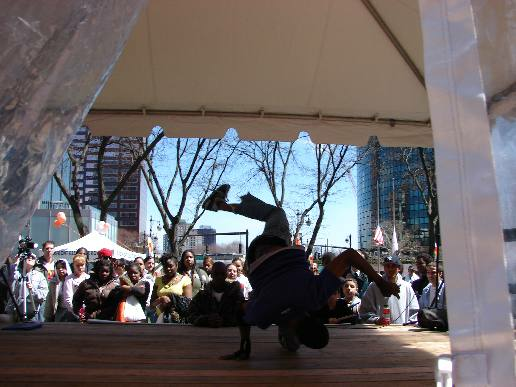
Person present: Yes